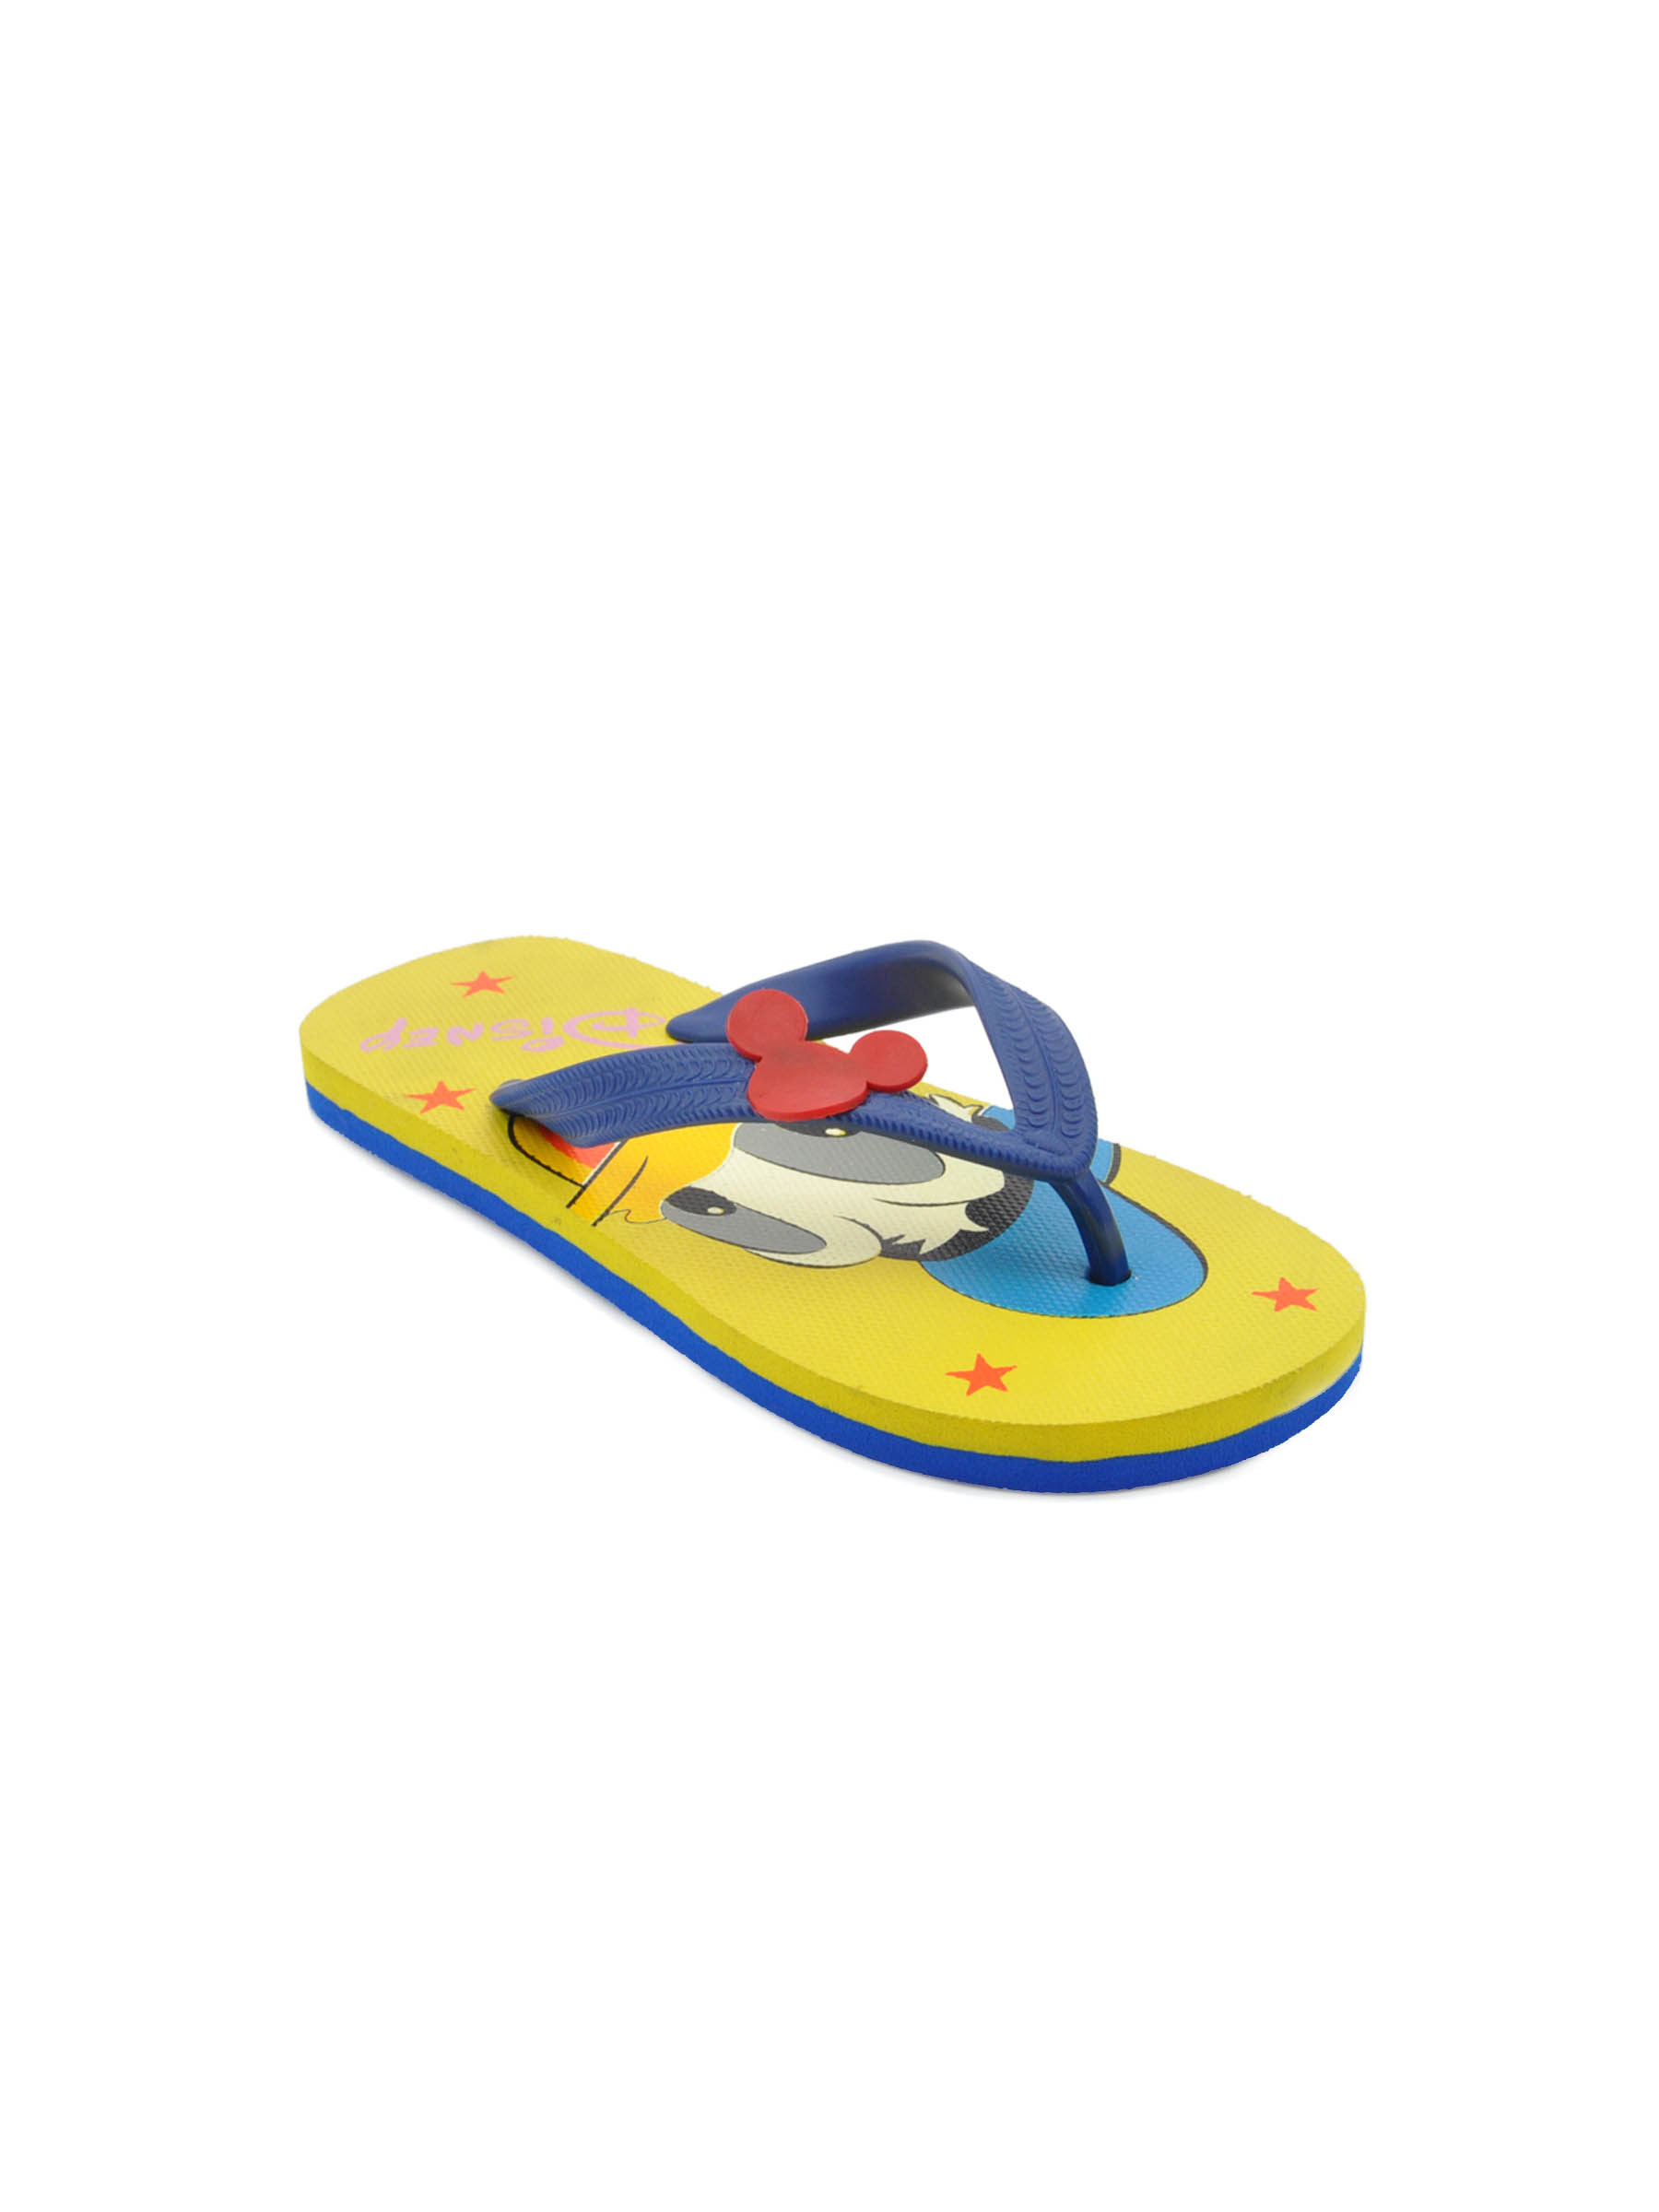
Disney Unisex Kids Basic Yellow Flip Flops
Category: Footwear / Flip Flops / Flip Flops
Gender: Unisex
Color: Yellow
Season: Winter 2012
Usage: Casual